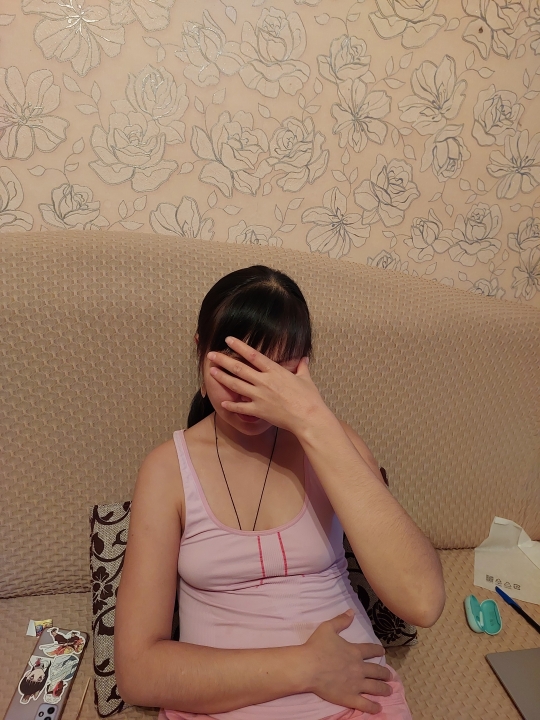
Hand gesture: no_gesture